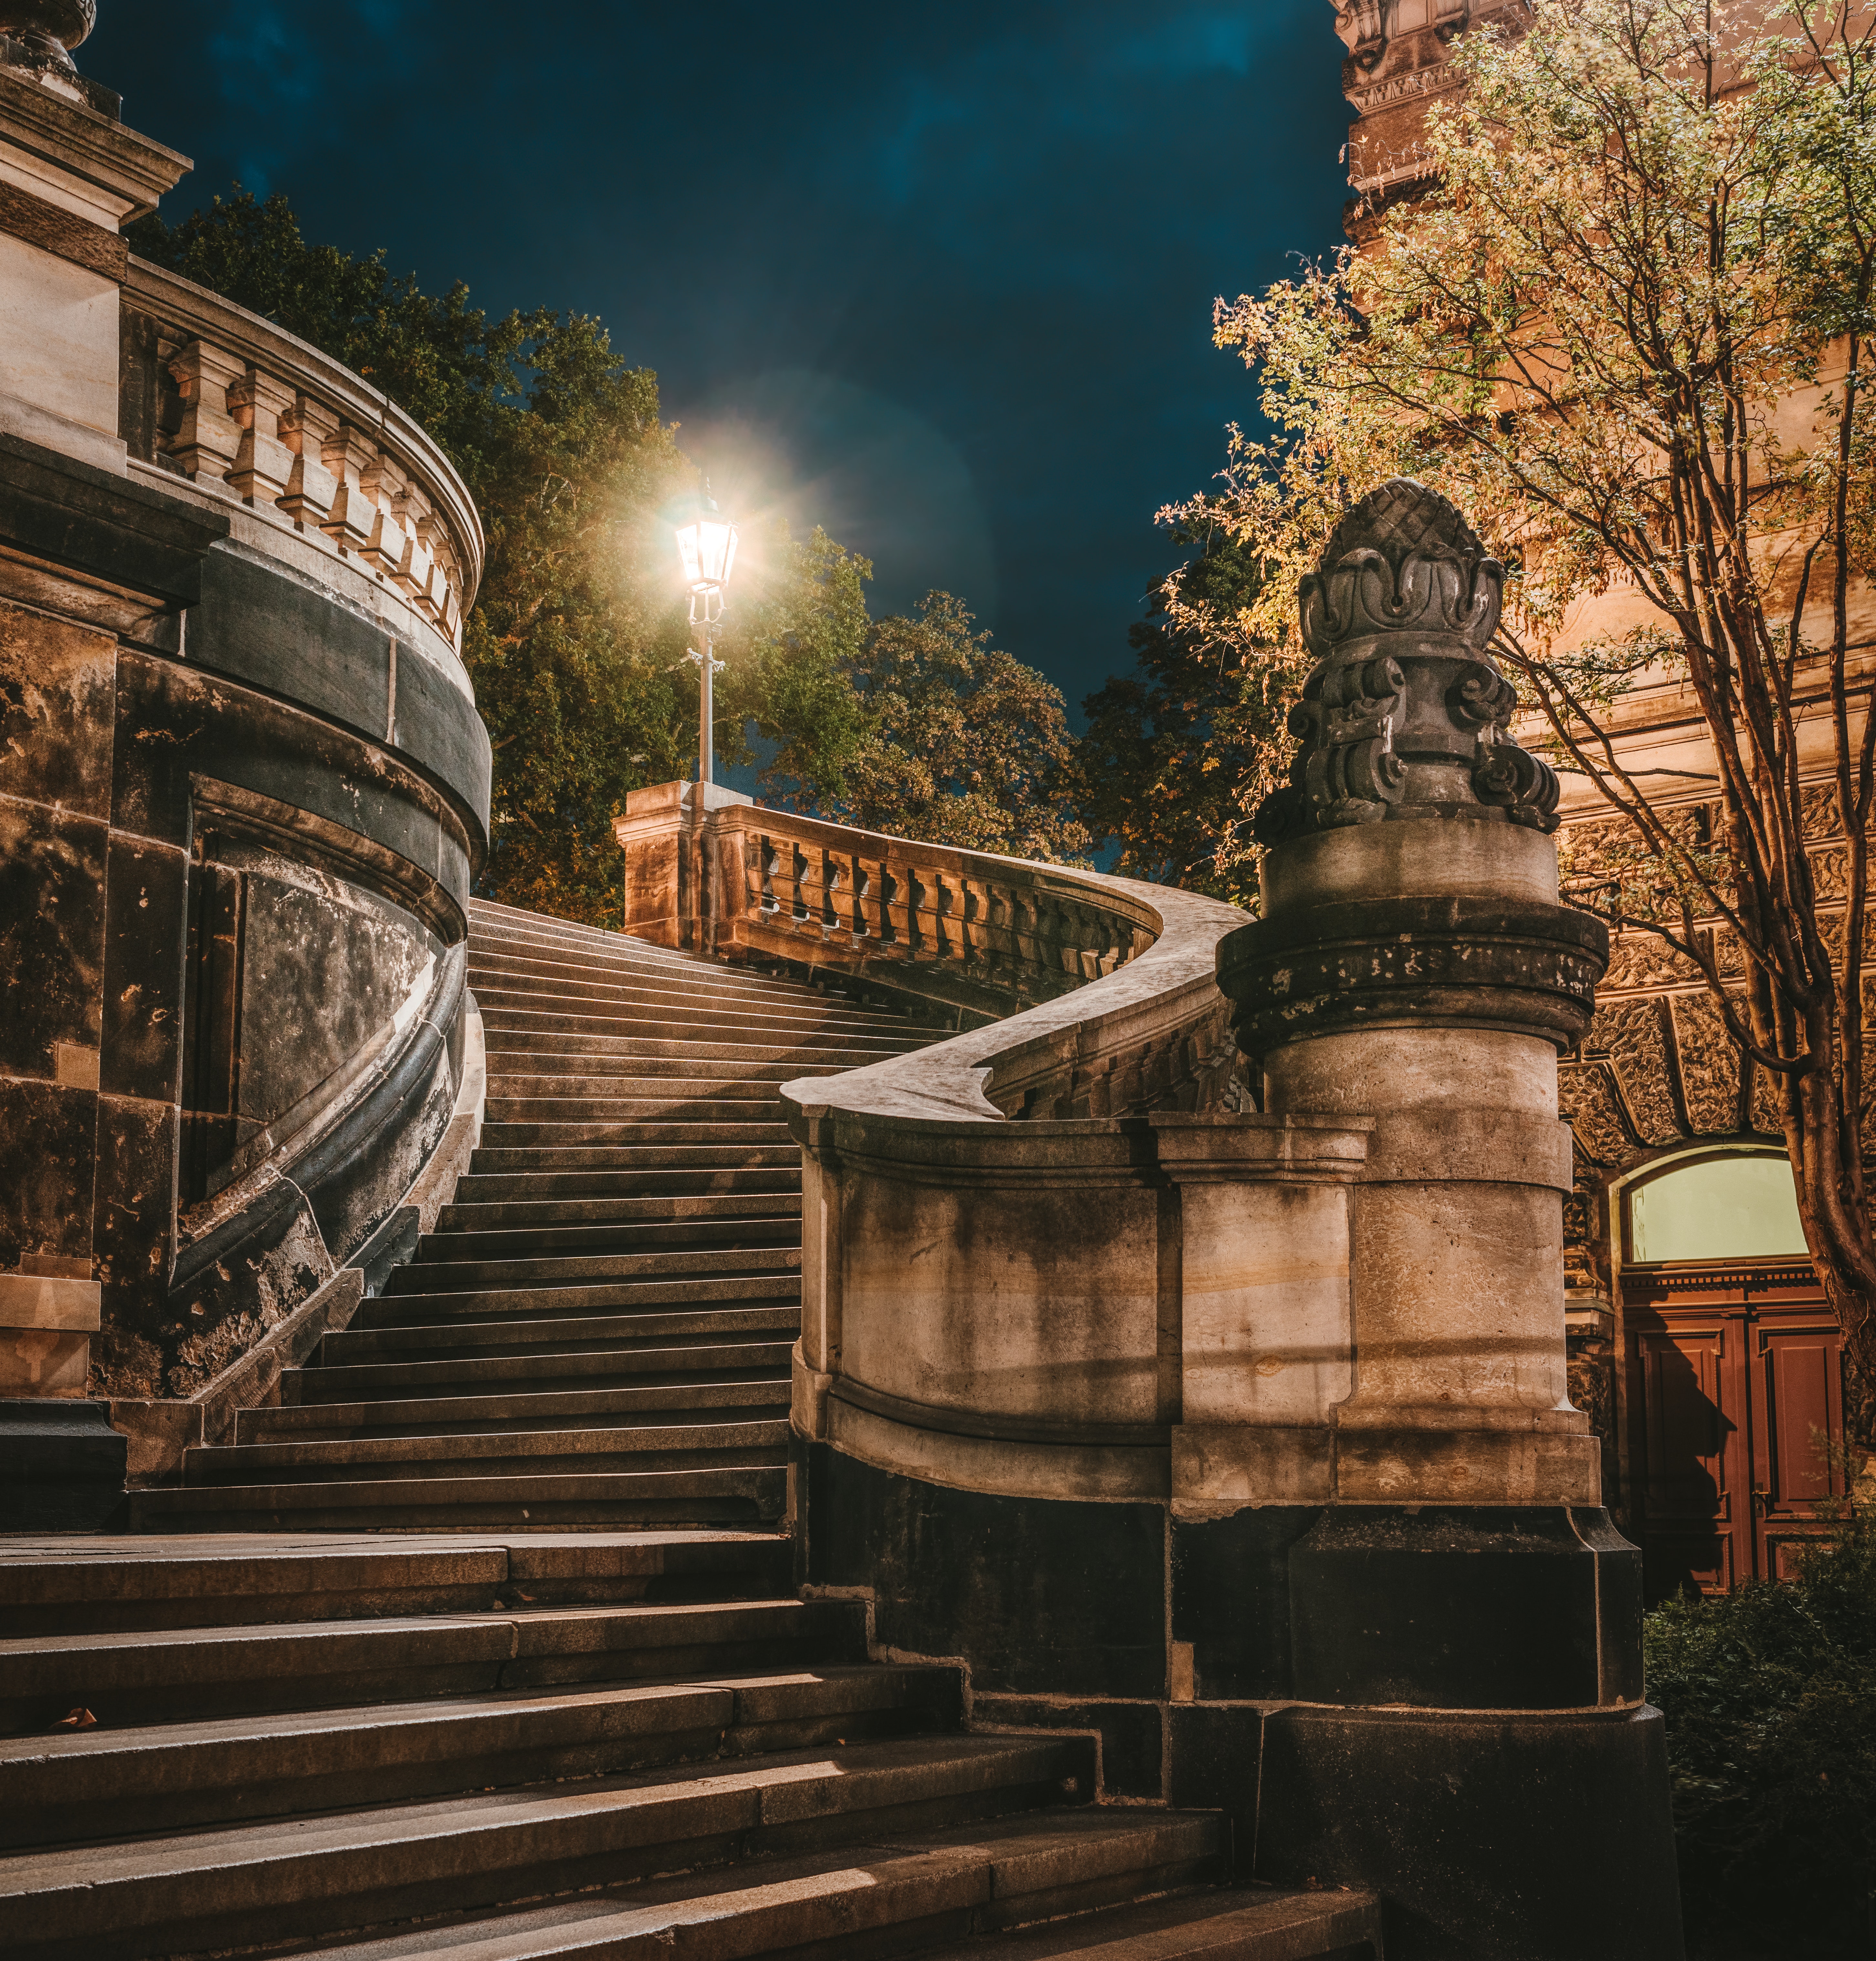
landmark, night, sky, architecture, wall, lighting, tourist attraction, tree, evening, temple, building, historic site, facade, city, landscape